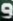
Number: 9